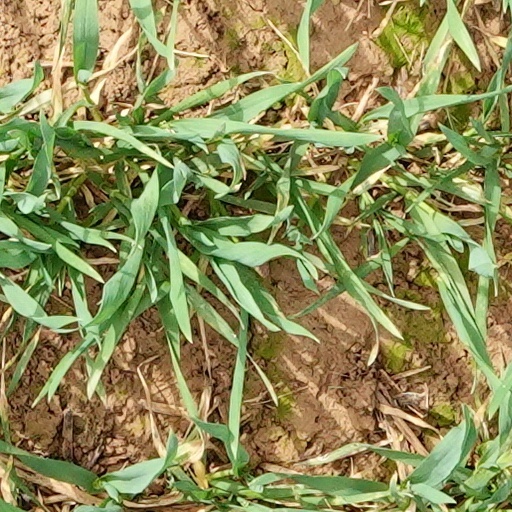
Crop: wheat